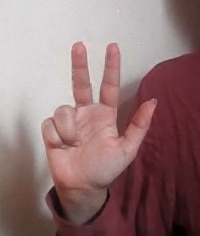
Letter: al